Diceratherium

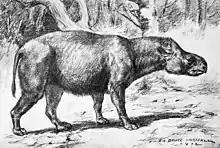
Restoration of "D. tridactylum"

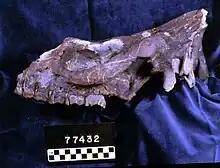
Skull, University of California Museum of Paleontology

"Diceratherium" was named by Marsh (1875) based on the type species "Diceratherium armatum". It was assigned to Rhinocerotidae by Marsh (1875) and Carroll (1988); to Diceratheriinae by Prothero (1998); to Aceratheriinae by Weidmann and Ginsburg (1999); and to Teleoceratini by Sach and Heizmann (2001). "Diceratherium" had two horns side by side on its nose, which has often led it to be confused with "Menoceras".